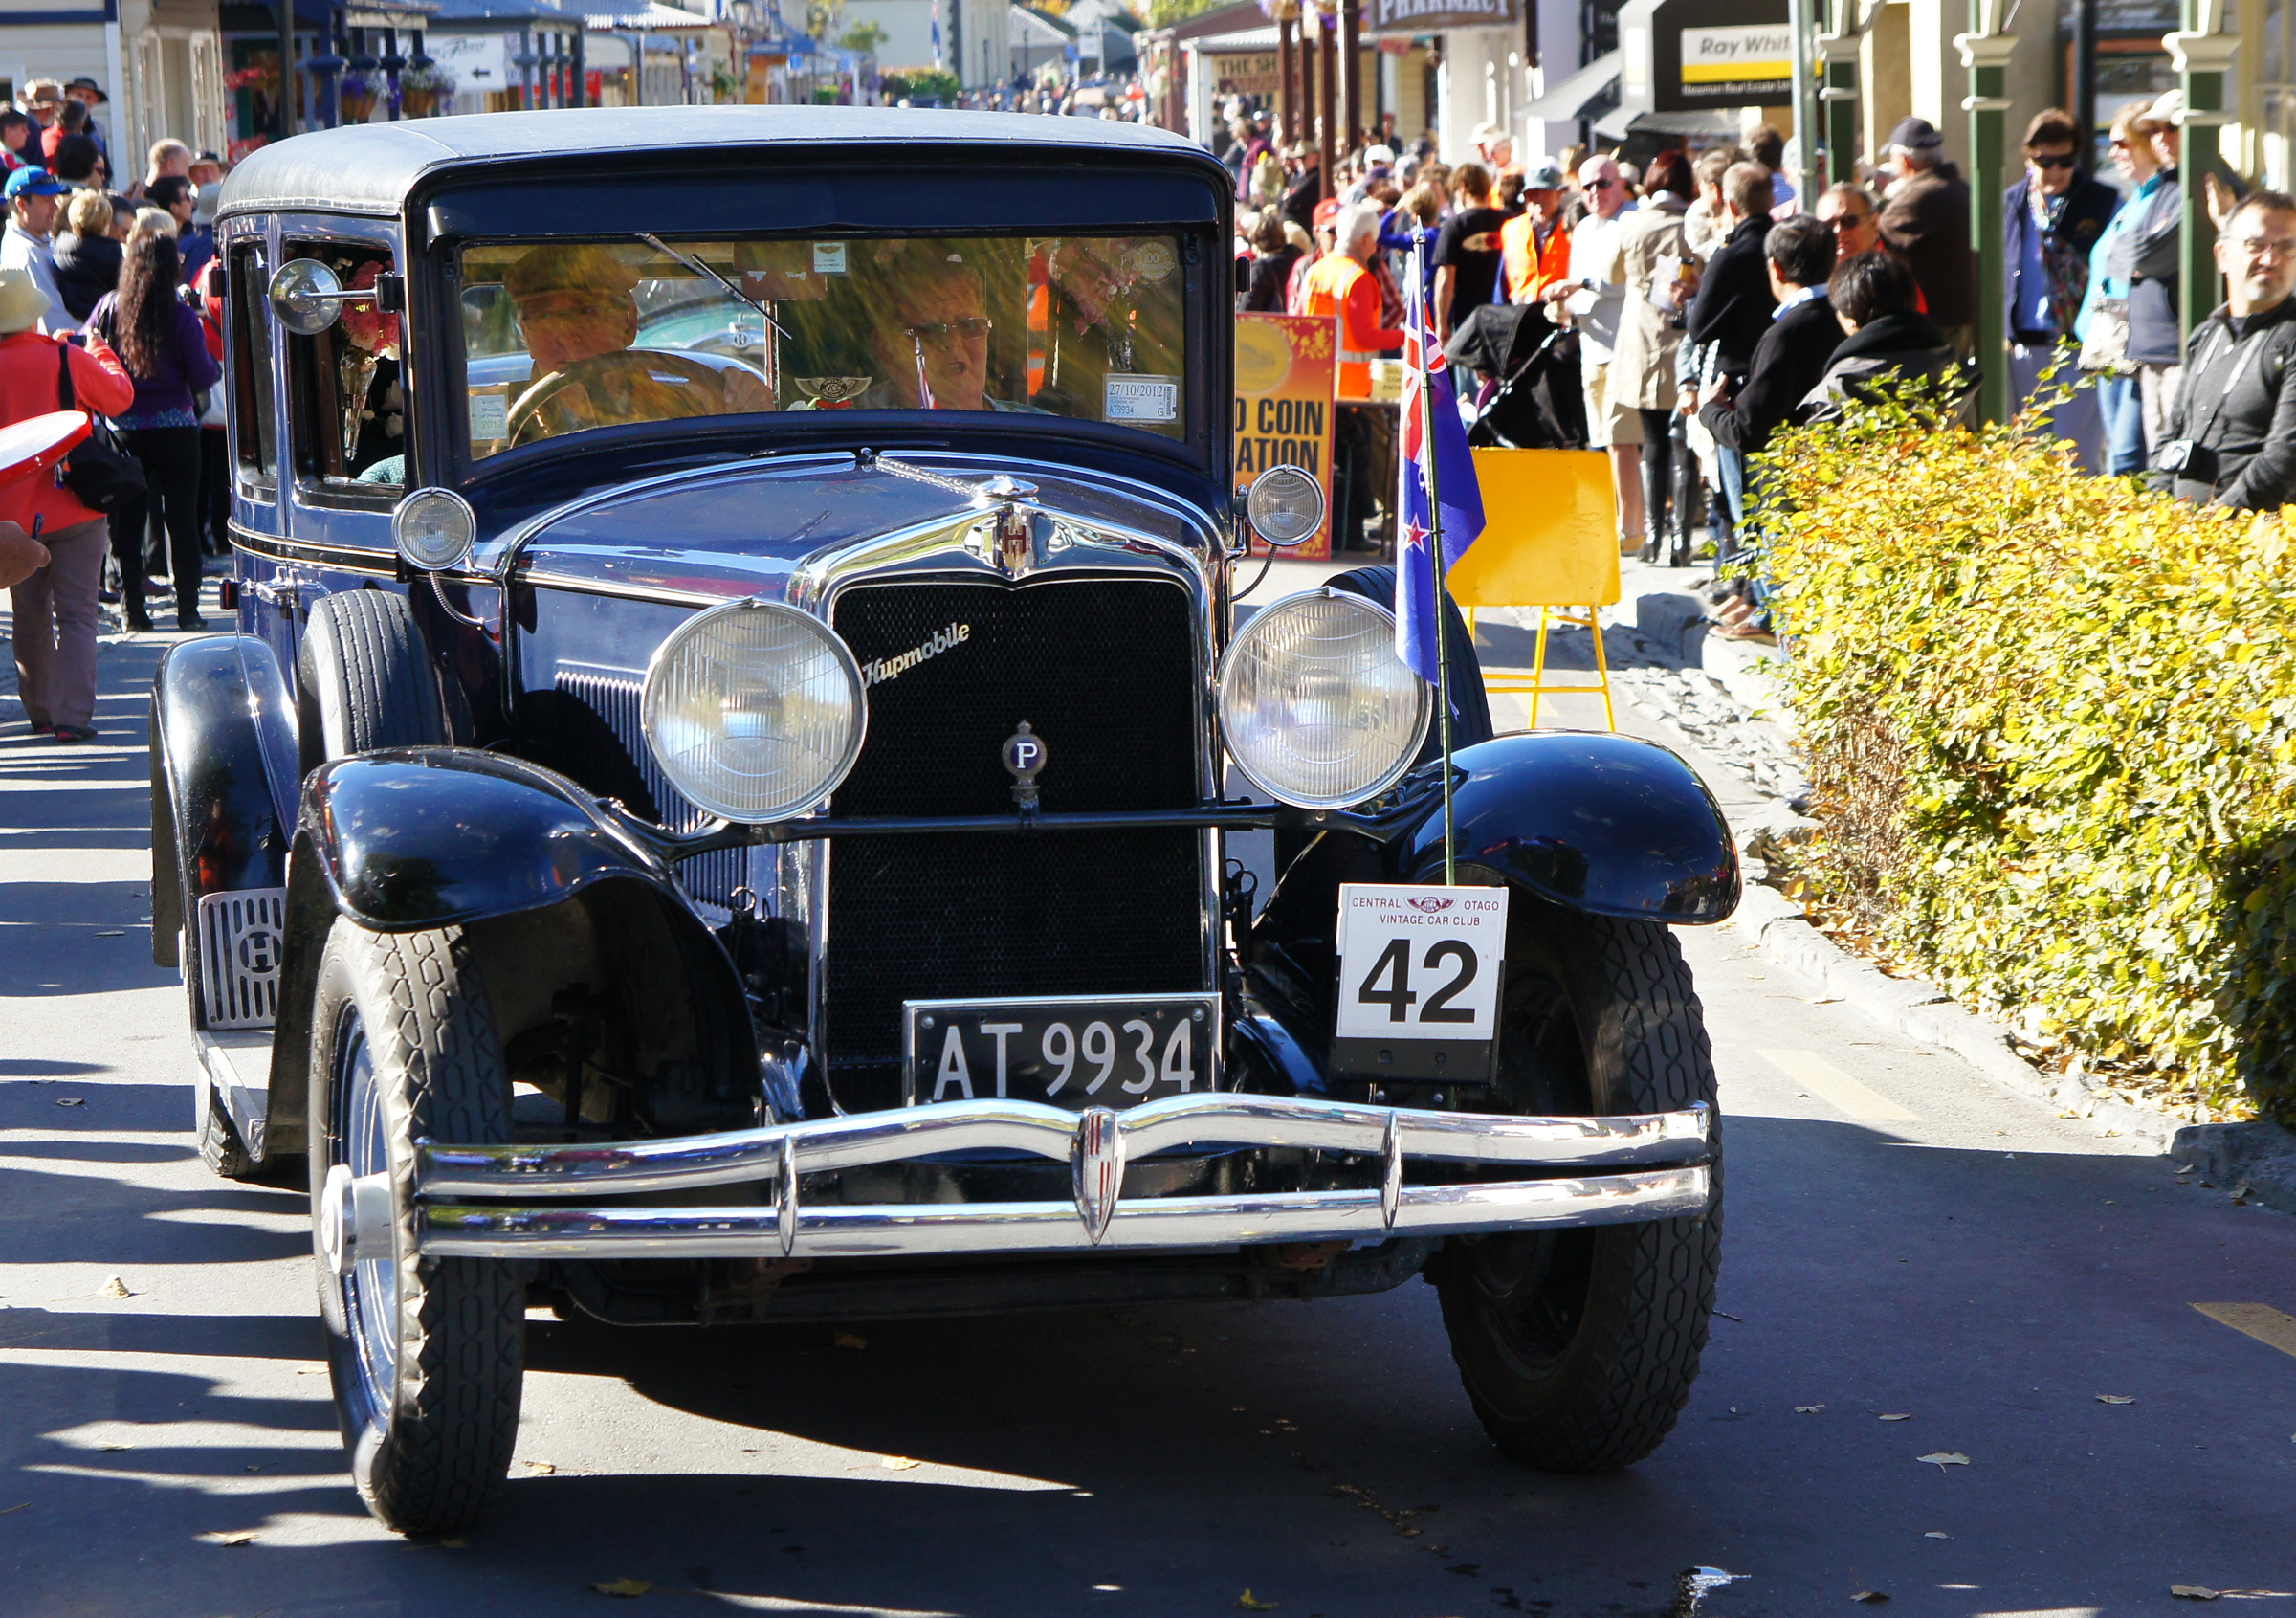
car, vehicle, motor vehicle, vintage car, cars, classic, carshow, classiccars, vintagecars, autoshows, carparade, vintangecarclubs, carsrestored, arrowtownold, hupmobile, antique car, auto show, land vehicle, touring car, automobile make, luxury vehicle